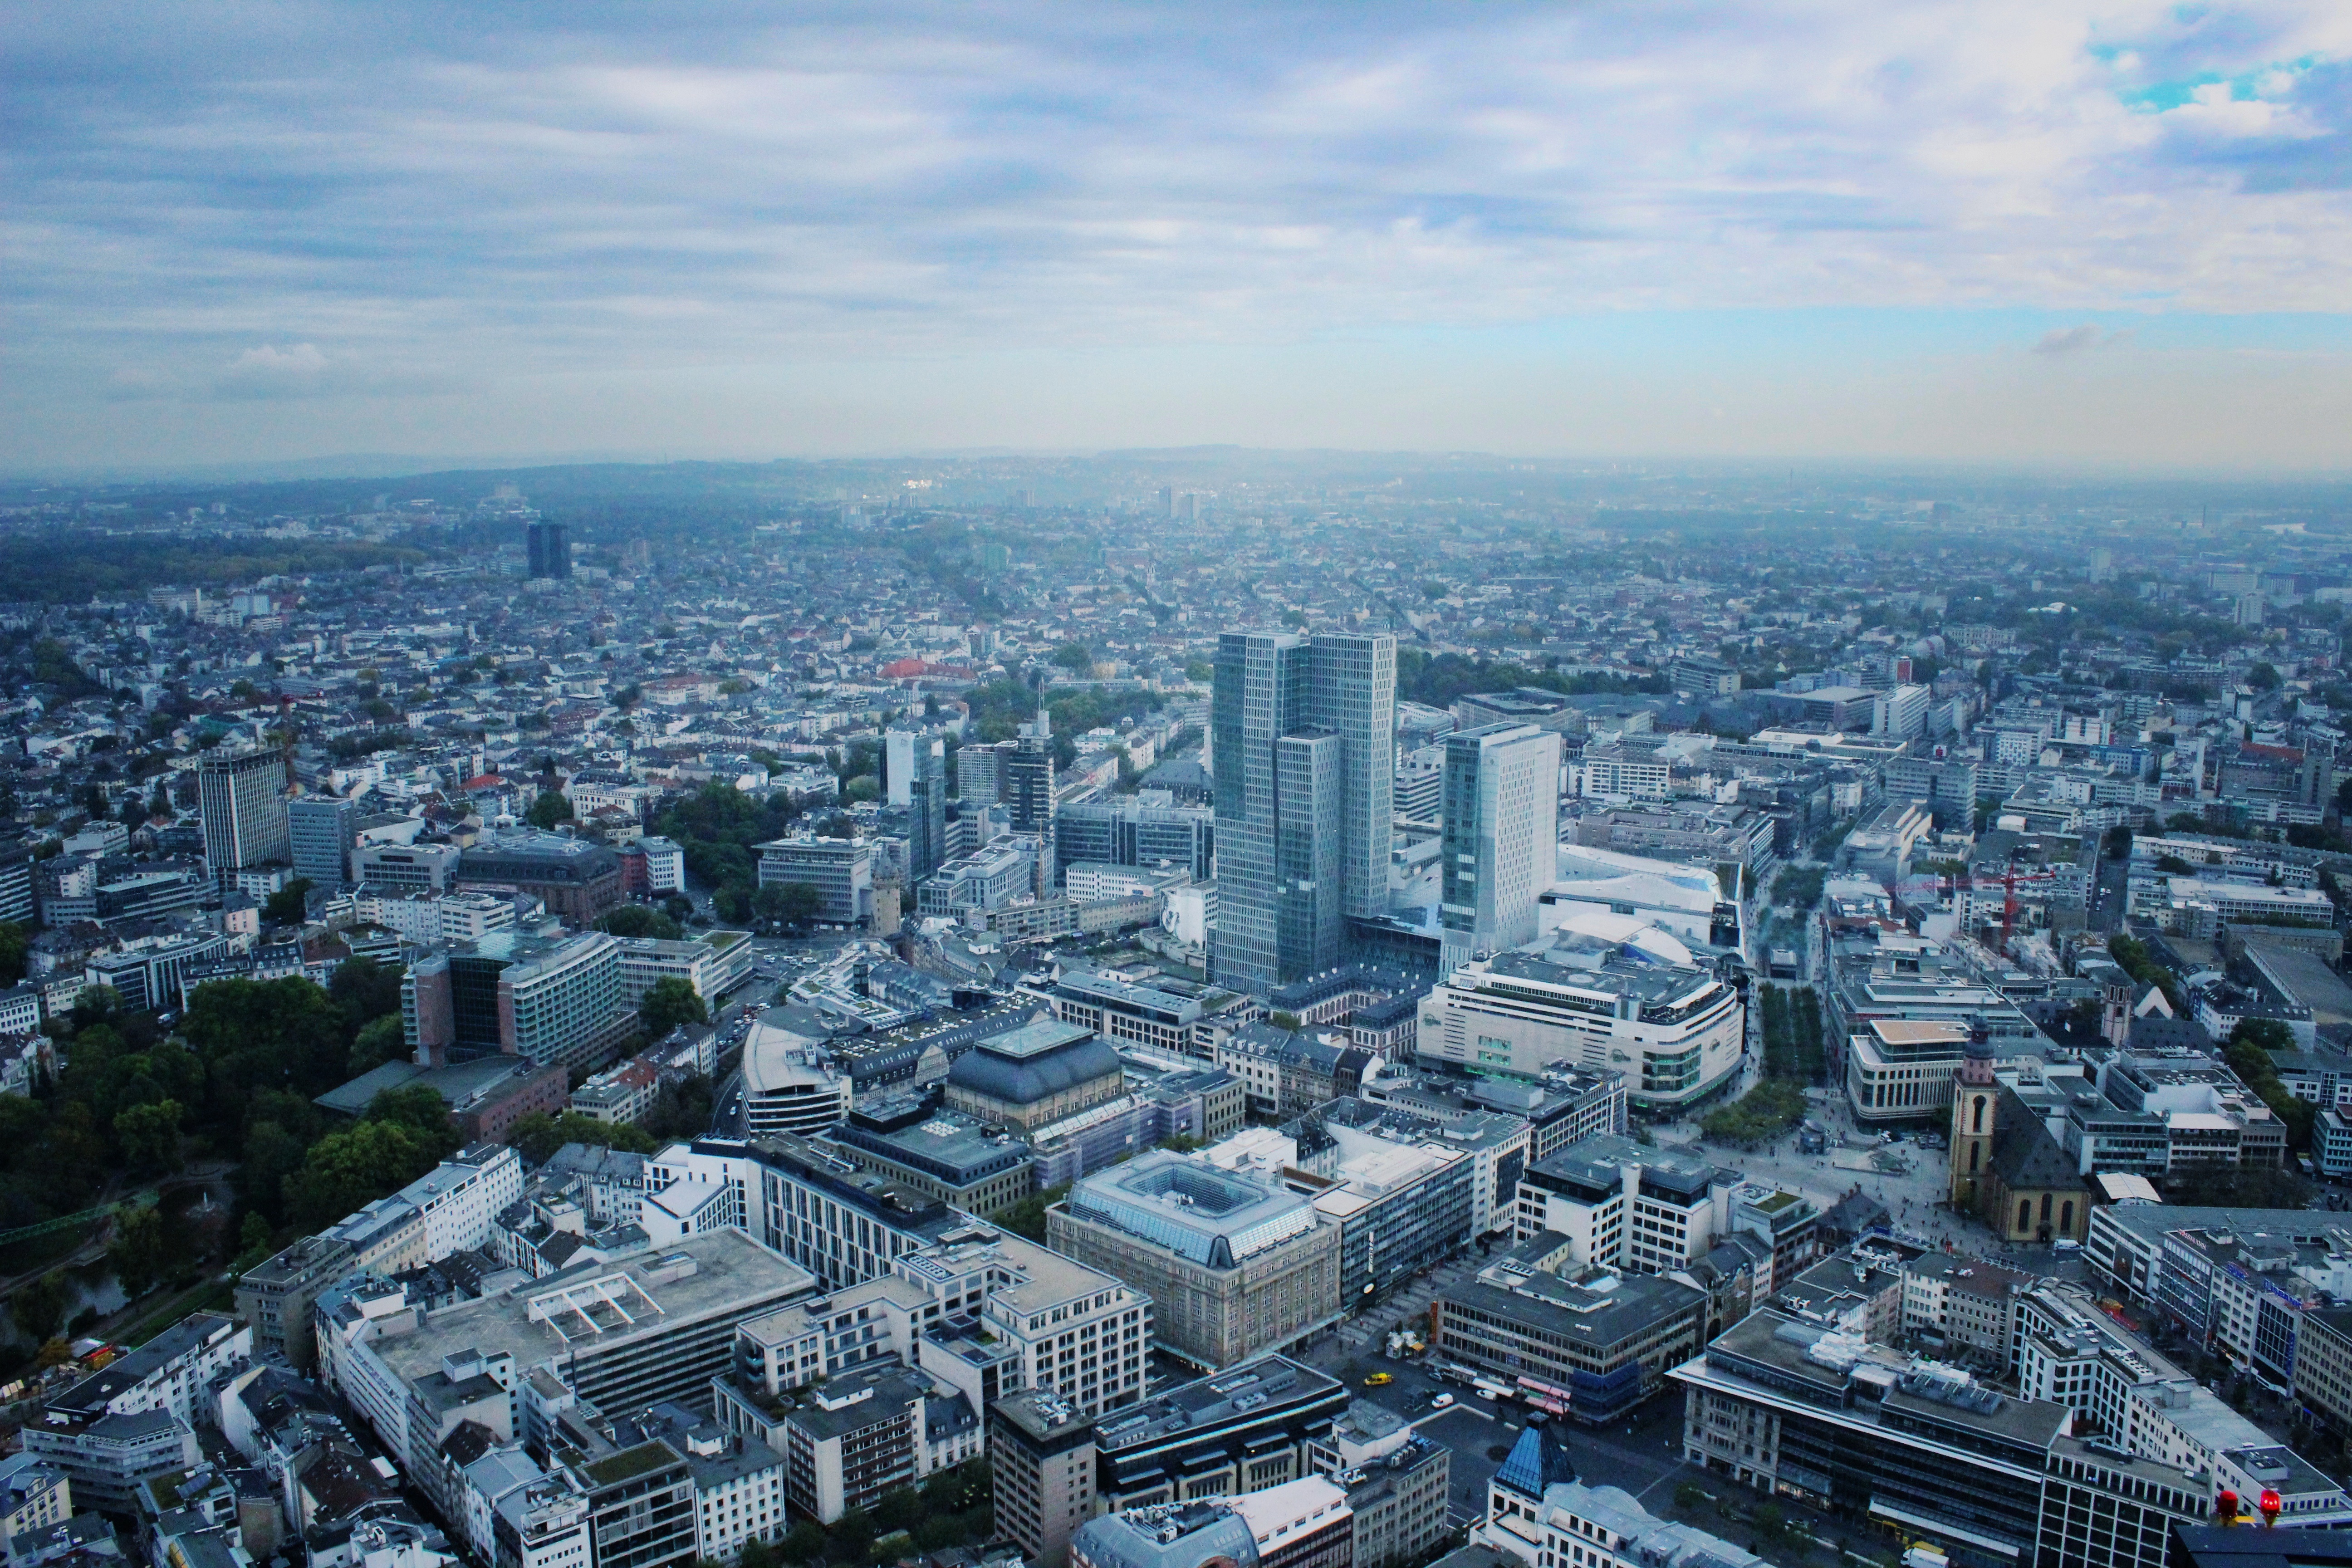
horizon, architecture, sky, skyline, photography, roof, building, city, skyscraper, urban, cityscape, panorama, downtown, suburb, tower, office, landmark, business, metropolitan, modern, tower block, scene, financial, metropolis, neighbourhood, bird's eye view, aerial photography, urban area, residential area, geographical feature, human settlement, atmosphere of earth, metropolitan area